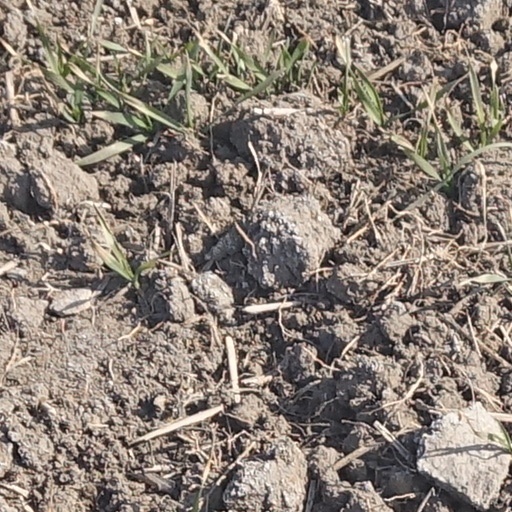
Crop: wheat